Austrian Crown Jewels

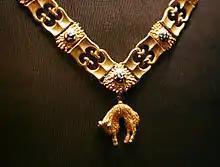
Neck Chain of a Knight of the Order of the Golden Fleece

The Imperial Regalia are the insignia of the Holy Roman Empire. After 1438, the Holy Roman Empire was ruled by the House of Habsburg, with only one brief exception. From 1508, after his election, the German King no longer called for the coronation by the Pope either, but considered himself Roman emperor directly. The crown was probably used for the first time for the coronation of Konrad II; the last time was for Franz II in 1792.